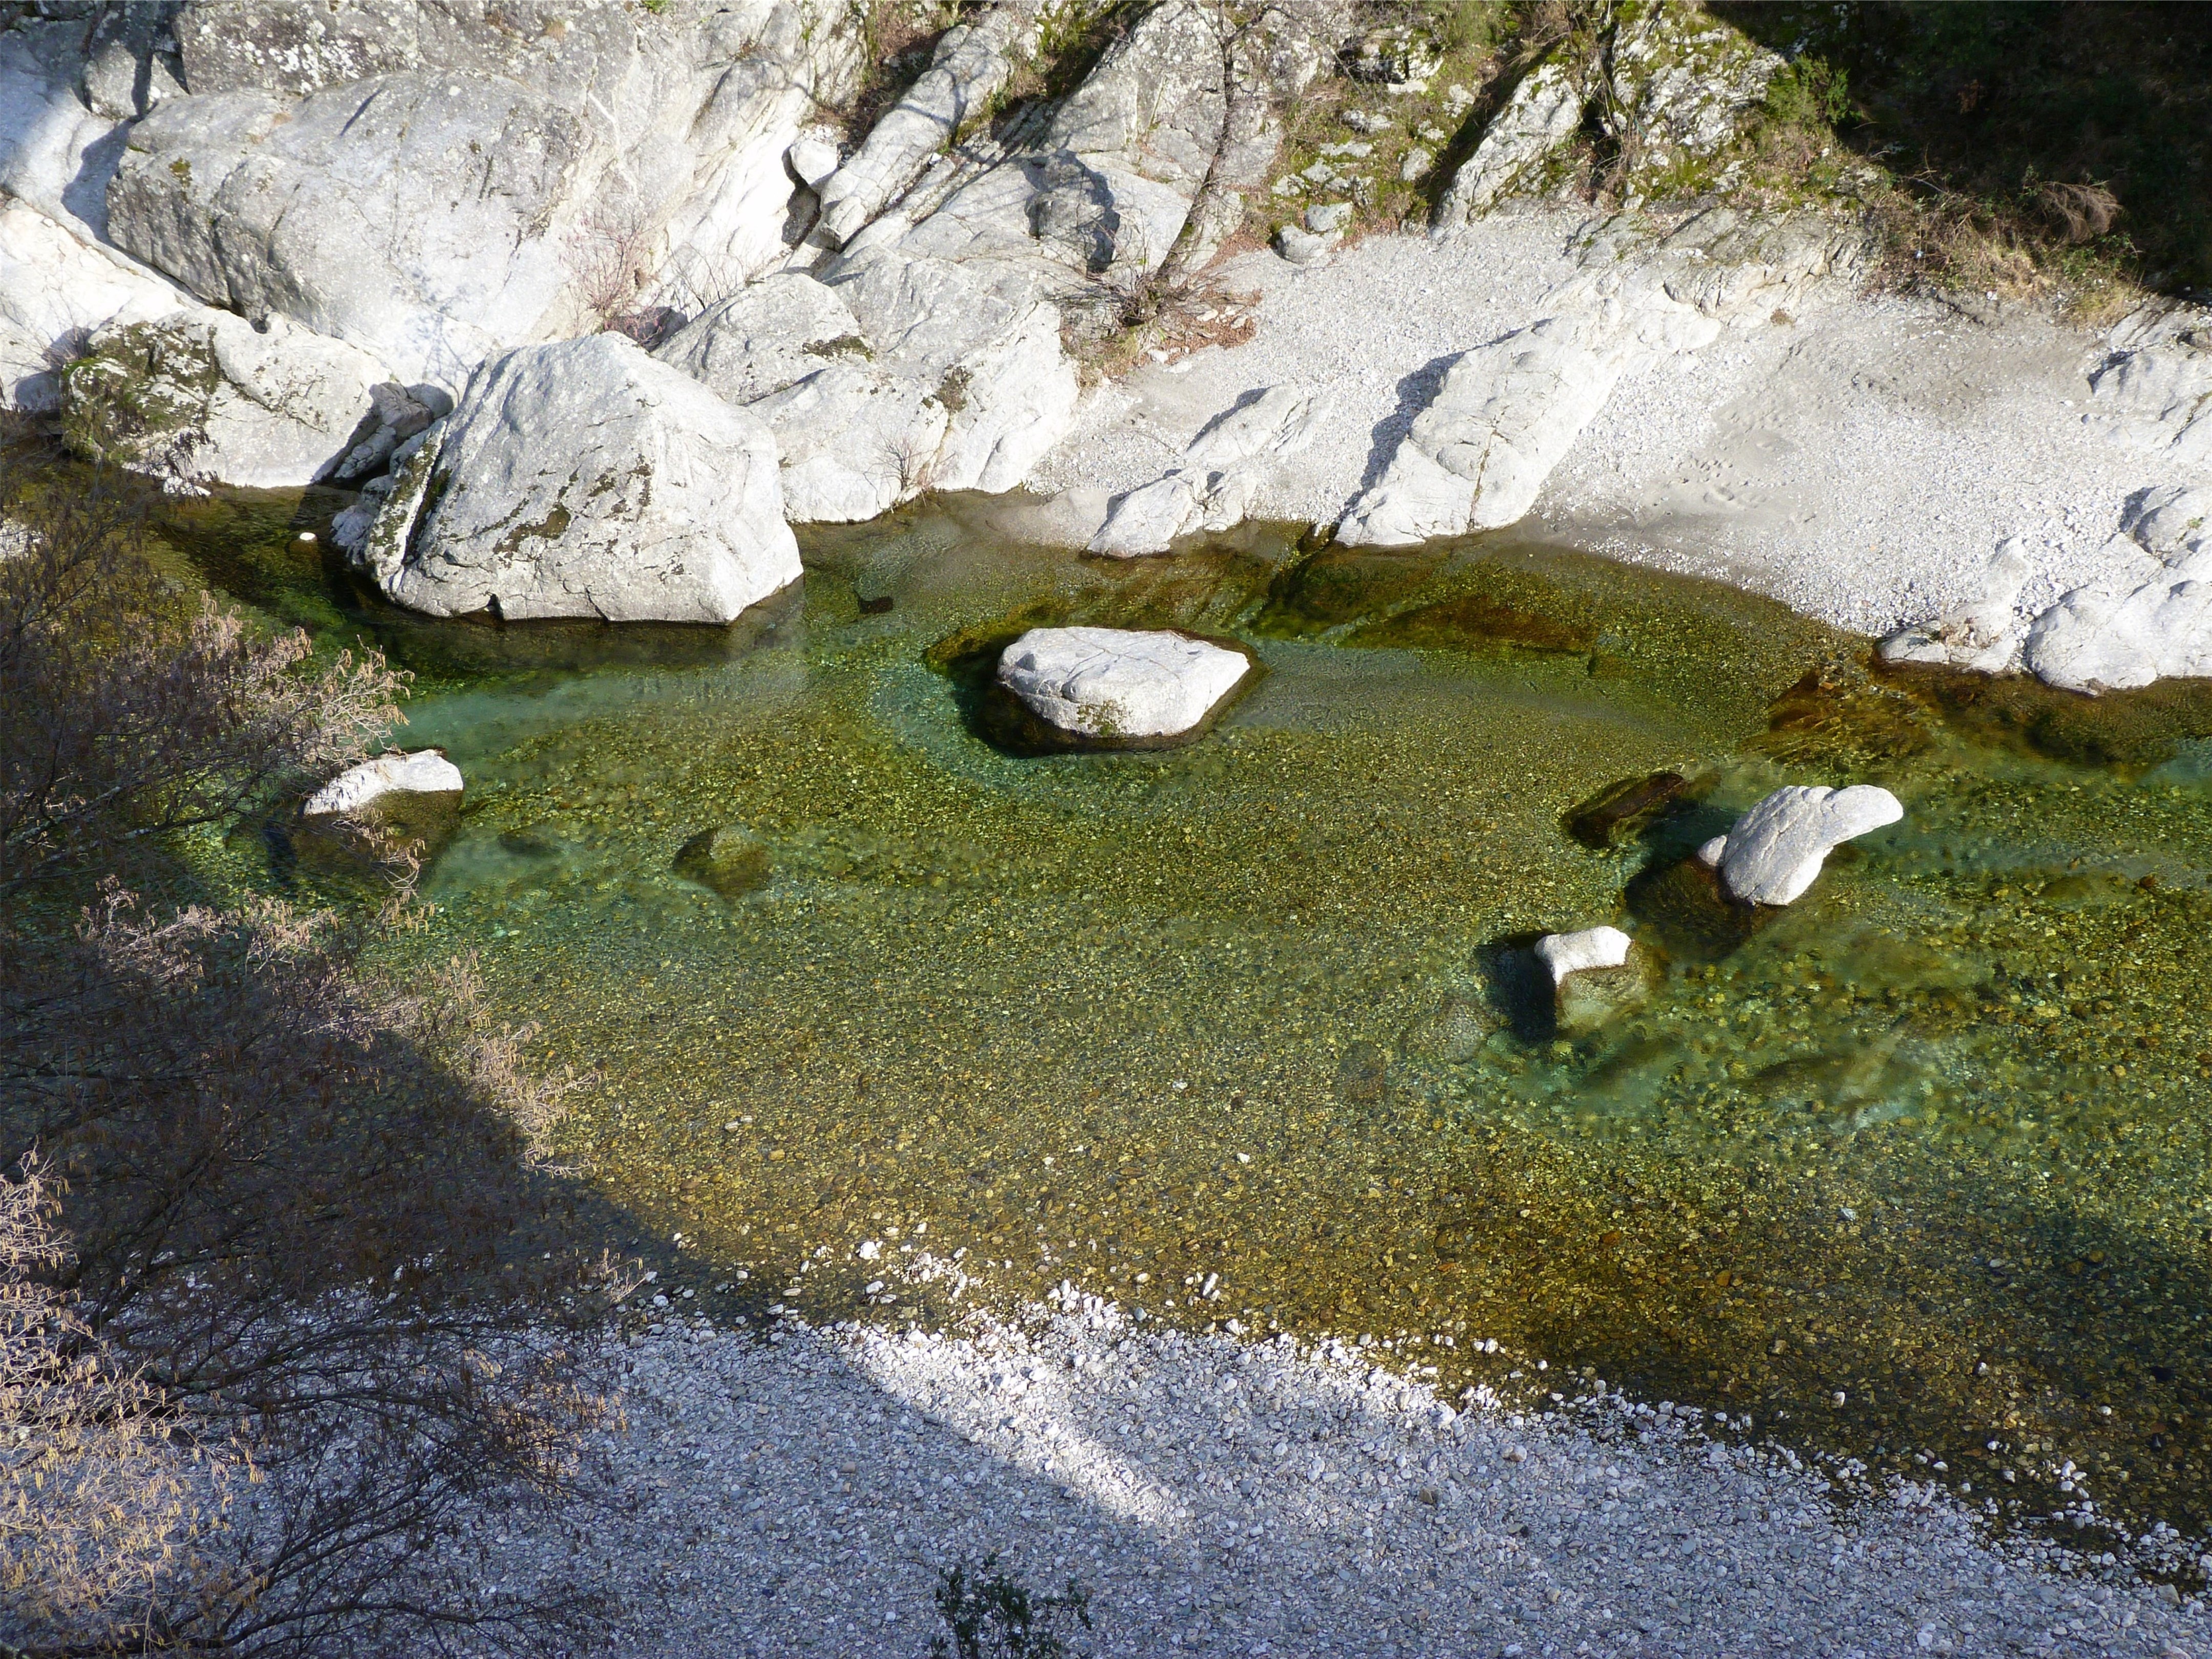
landscape, water, nature, rock, wilderness, river, summer, pond, france, wildlife, stream, cevennes, water courses